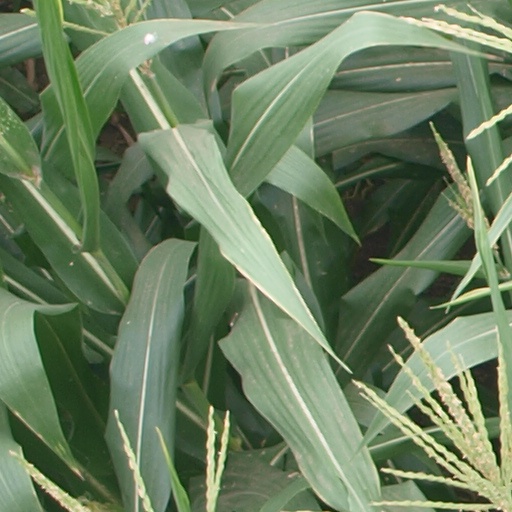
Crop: maize; corn